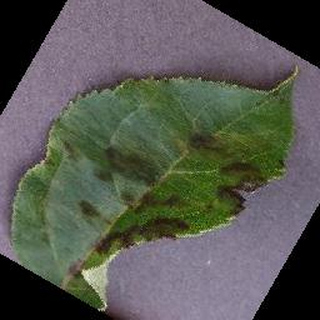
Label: apple_apple_scab